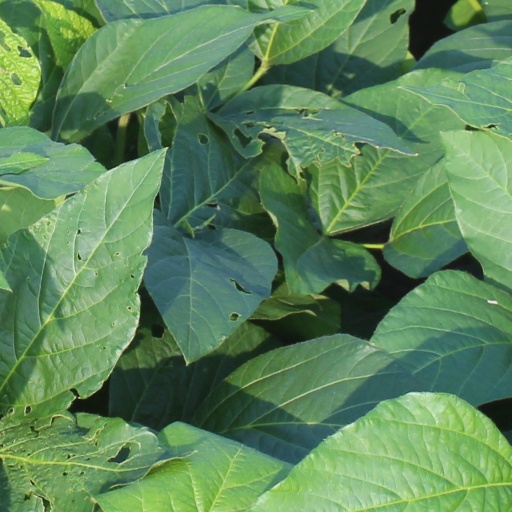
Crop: soybean